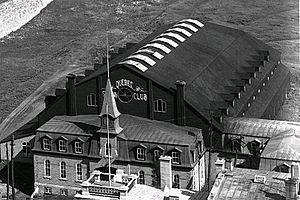
Quebec Skating Rink - détail de la photographie Vue de la Citadelle depuis le Parlement, Québec, QC, 1908
Le Québec Skating Rink est le nom diverses patinoires intérieures sur glace naturelle situées à divers lieux de Québec entre 1851 et 1918.